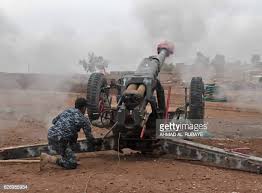
Label: Self Propelled Artillery